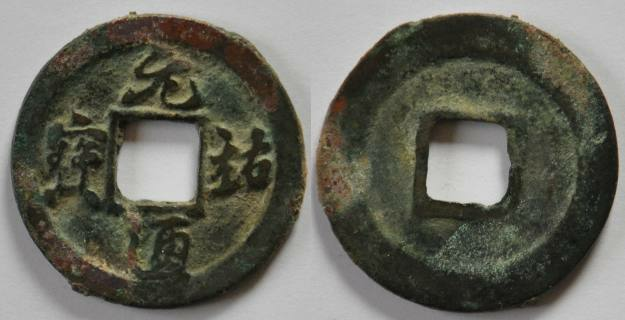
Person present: No